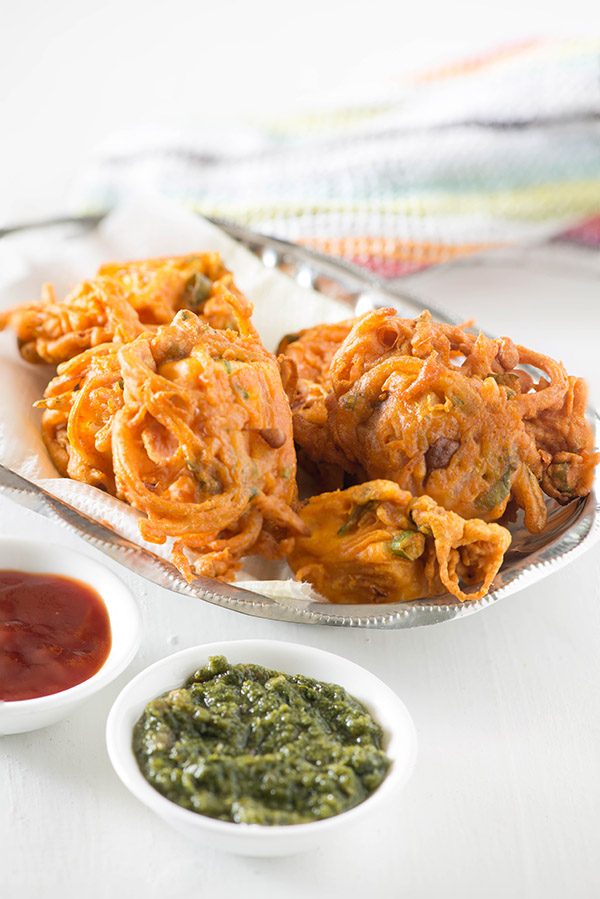
Dish: pakode